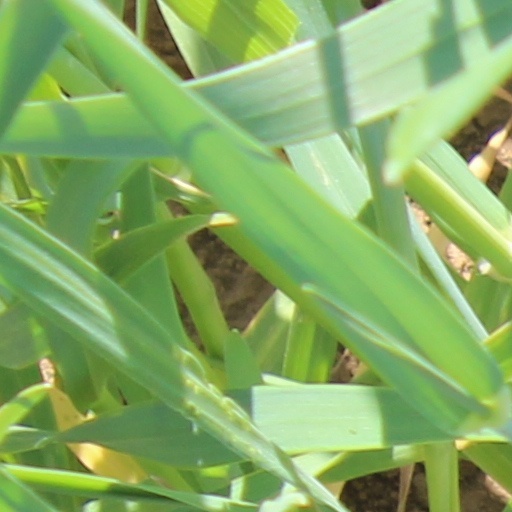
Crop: wheat